The Shock of the Fall

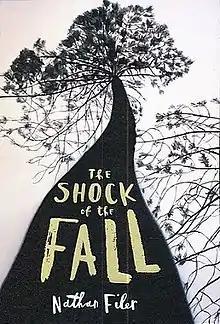
First edition

The Shock of the Fall is British author Nathan Filer's debut novel, published in 2013 through HarperCollins. The book tells the story of Matthew Homes, a 19-year-old boy from Bristol, dealing with the death of his older brother. It explores the central themes of loss, guilt, and mental illness. It takes place over three timelines: the present in which Matt is writing; the past when Simon was alive; and the decade after Simon died.